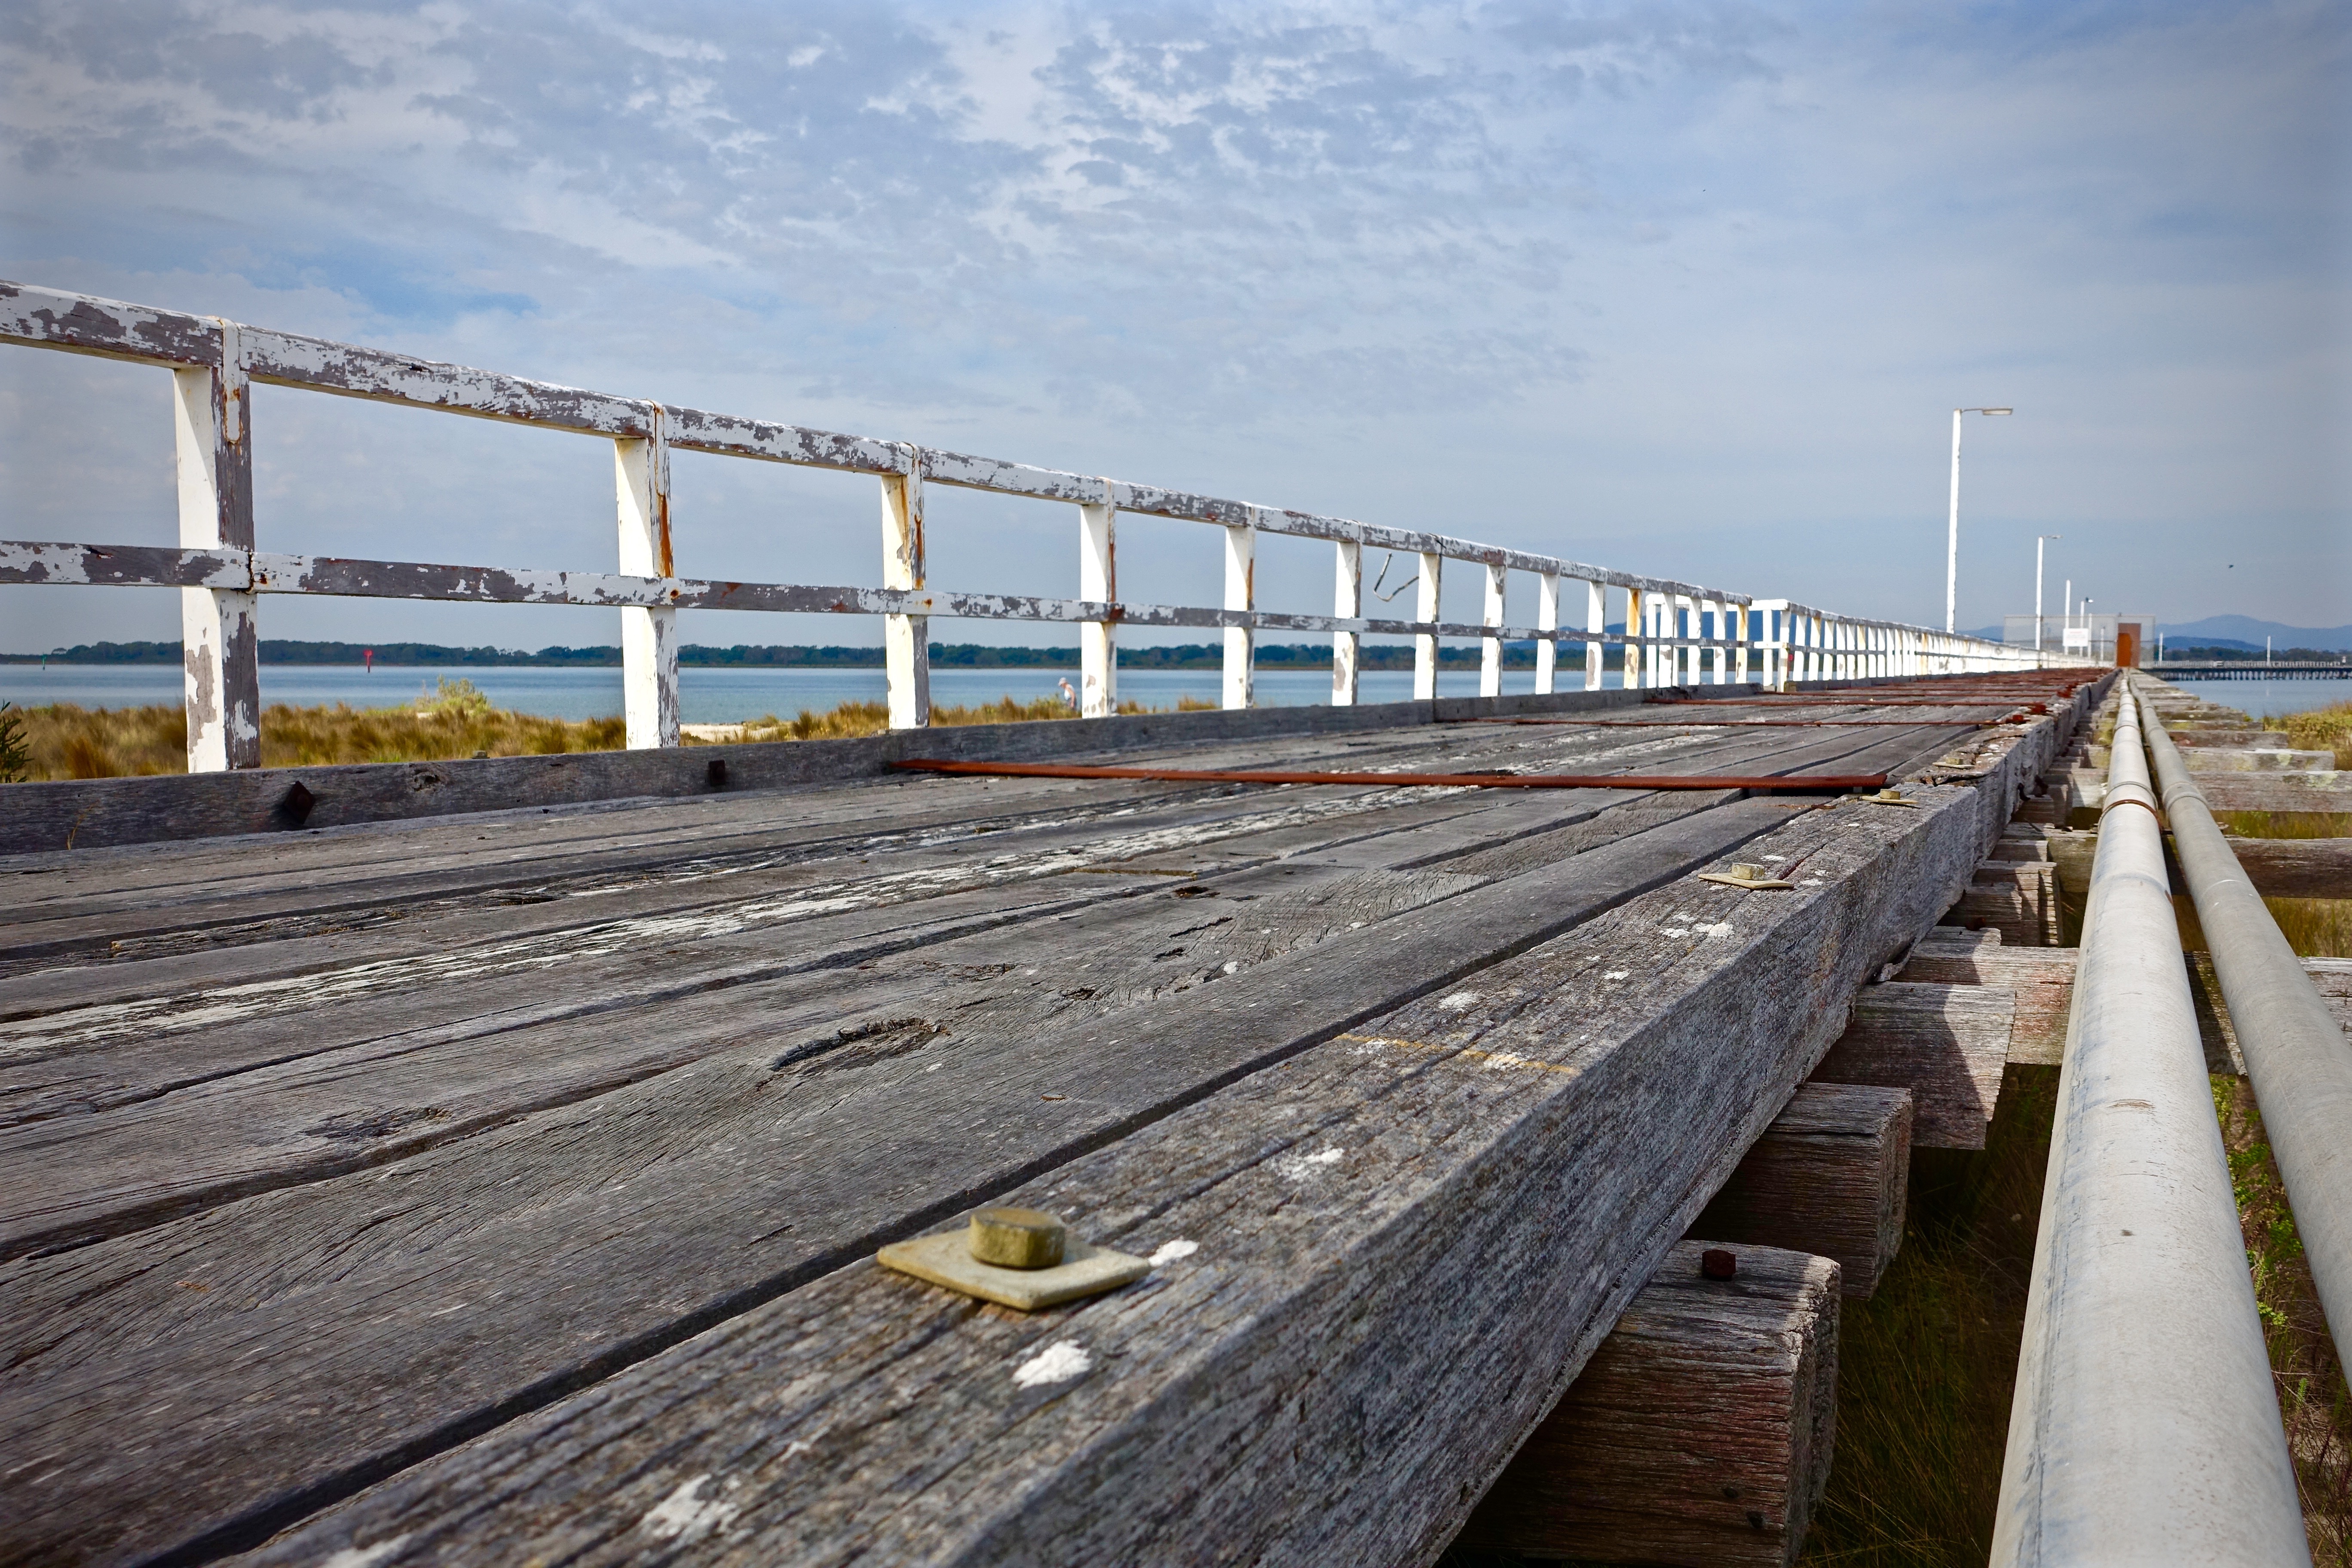
sea, coast, dock, boardwalk, wood, track, bridge, pier, walkway, transport, railing, vehicle, jetty, pipes, planks, wooden